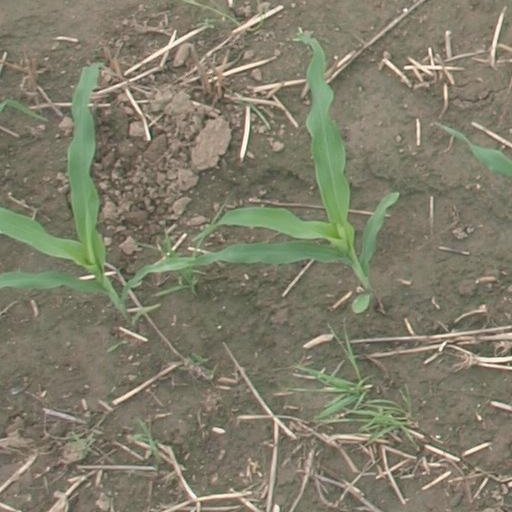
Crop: maize; corn